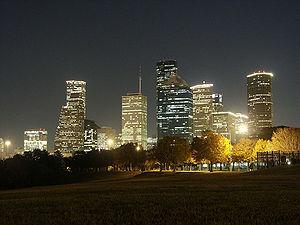
Les États-Unis sont le troisième endroit sur terre pour la population urbaine, en valeur absolue. Plus de 30 % des Américains vivent dans une métropole de plus de cinq millions d'habitants. Ces agglomérations sont récentes et structurées en réseaux. Leur poids économique est considérable pour le pays. Elles connaissent des difficultés liées à l'immigration, aux mutations sociales et à la mondialisation.